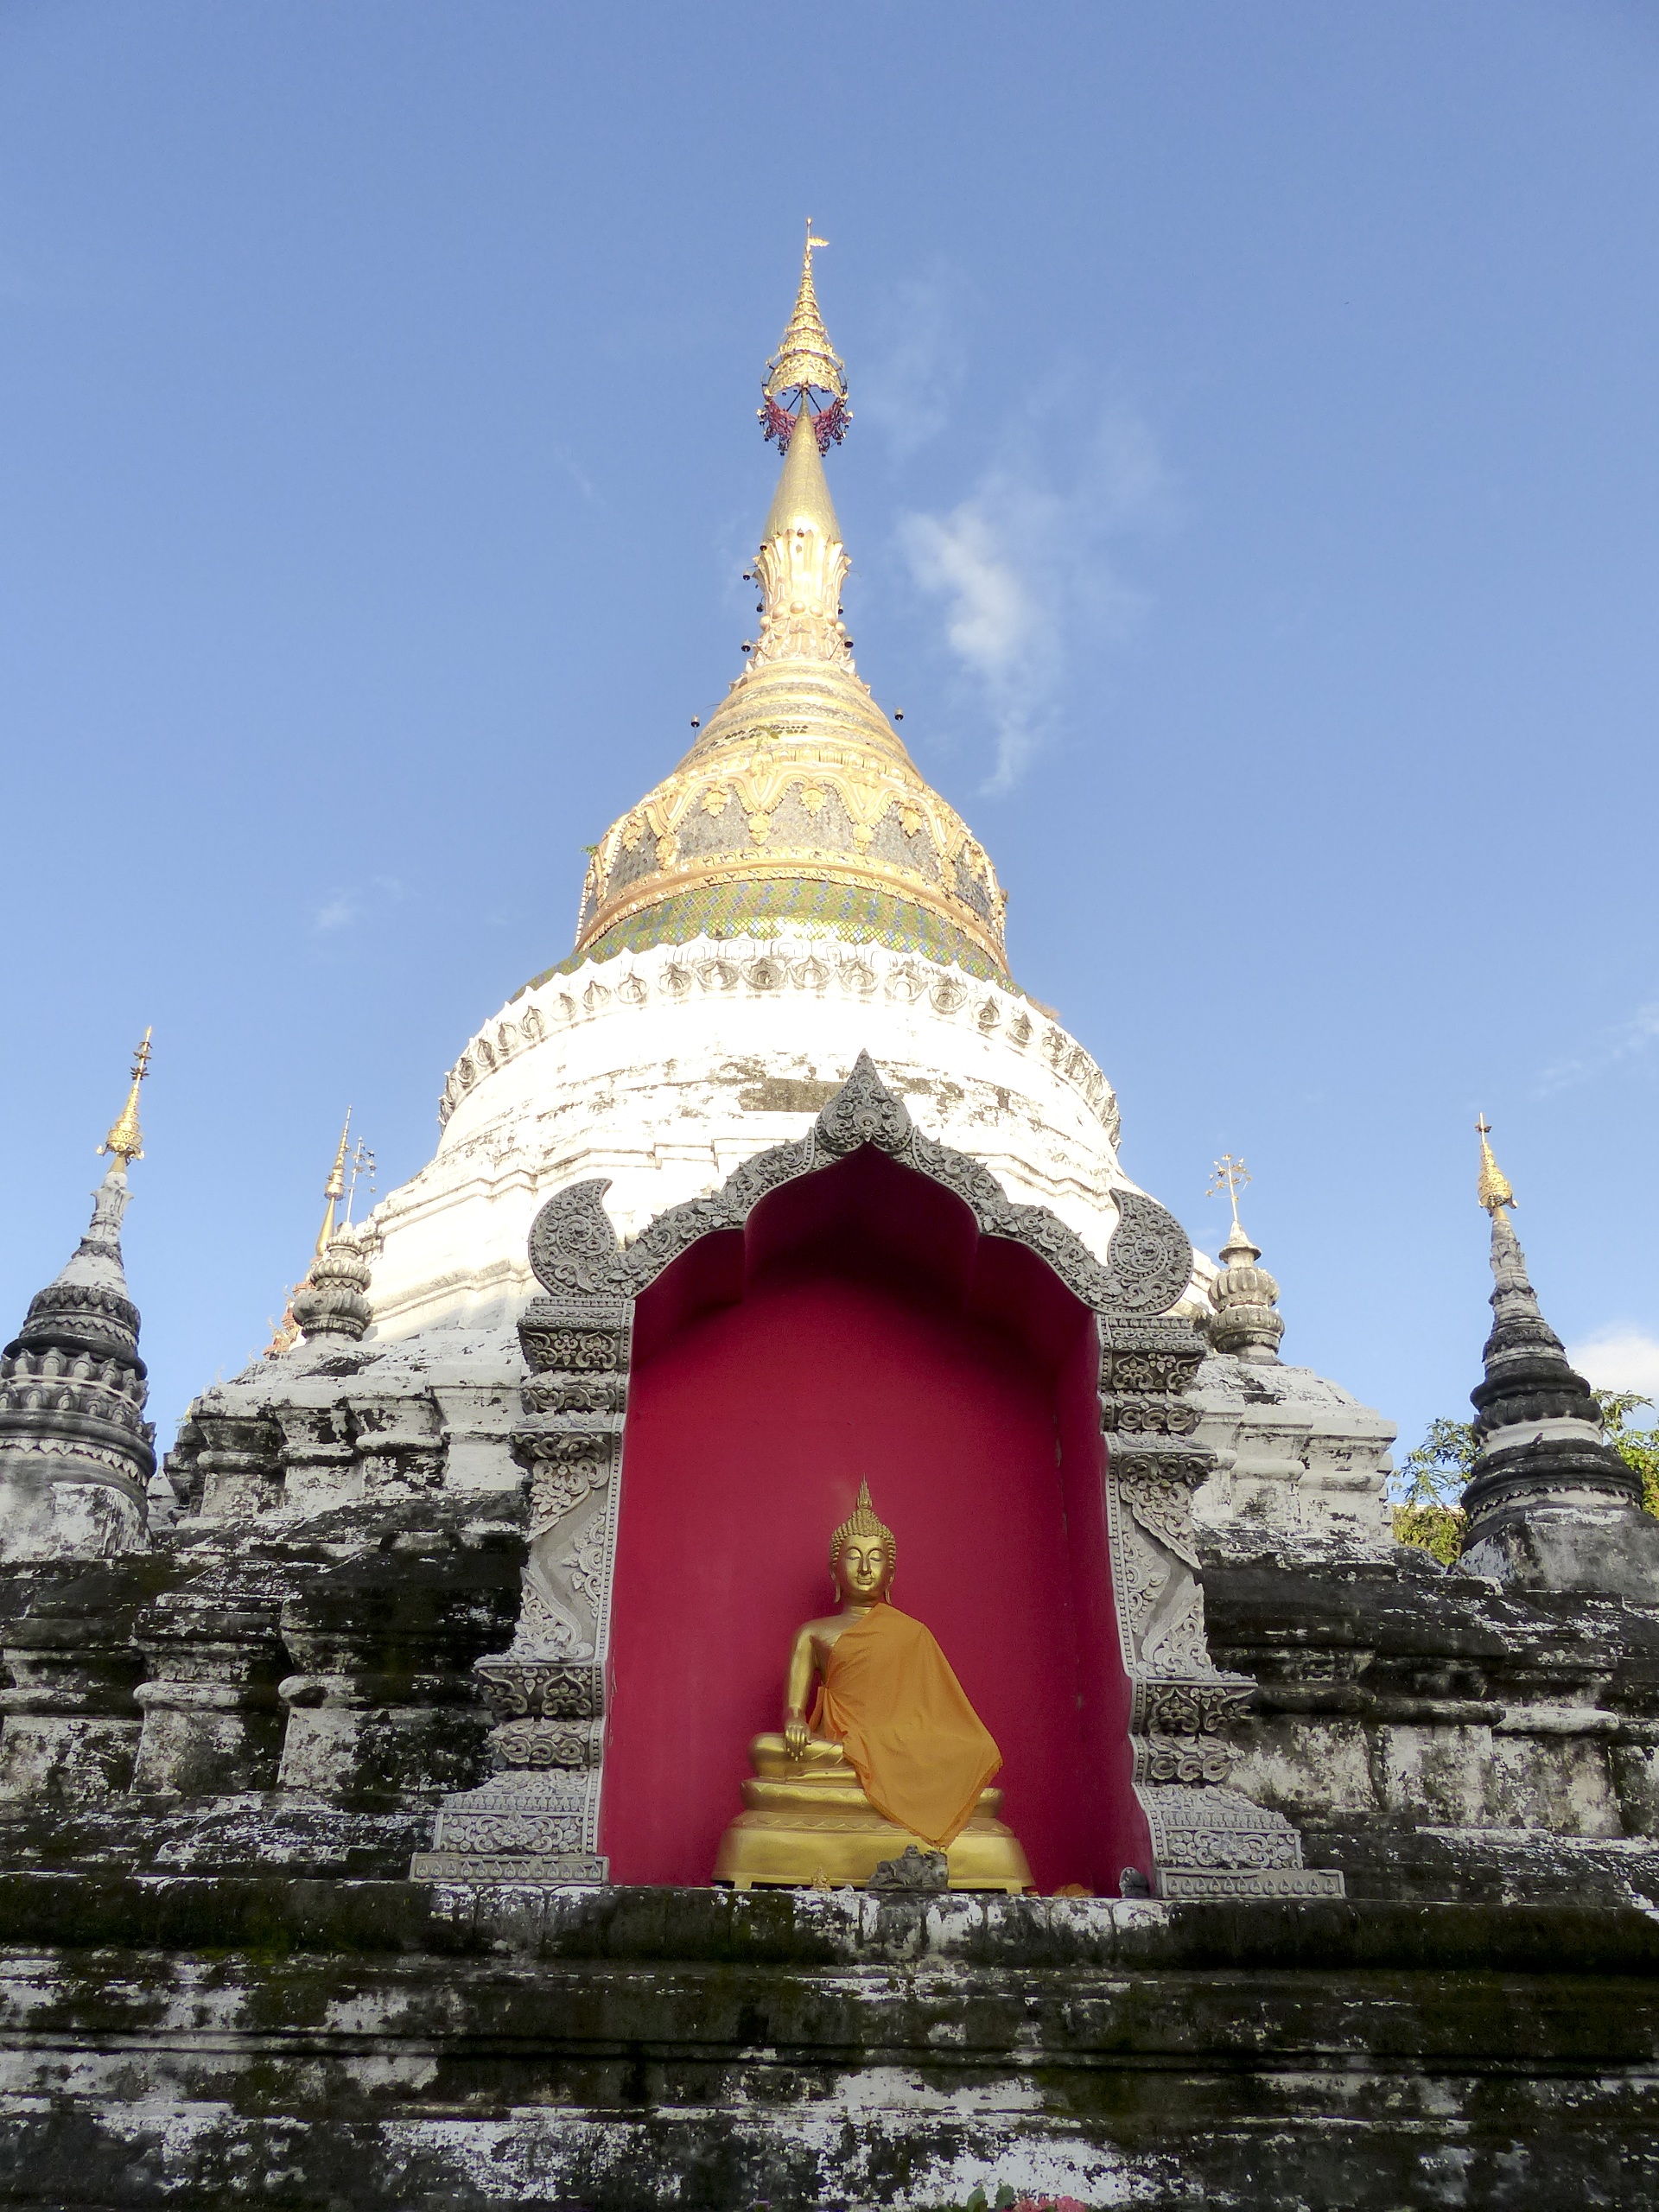
architecture, building, tower, landmark, place of worship, thailand, temple, monastery, shrine, tample, pagoda, stupa, wat, unesco world heritage site, hindu temple, historic site, cheingmai, bupharam